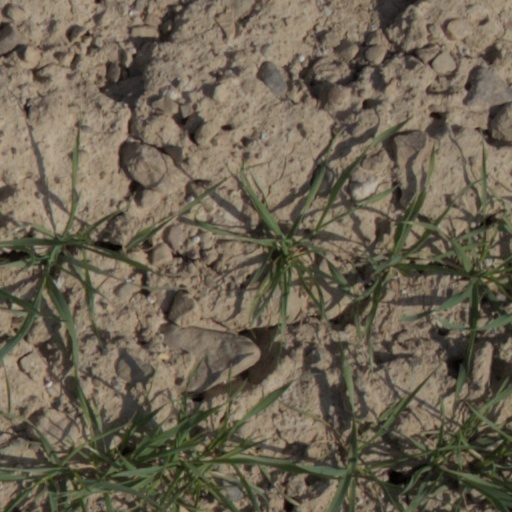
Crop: wheat